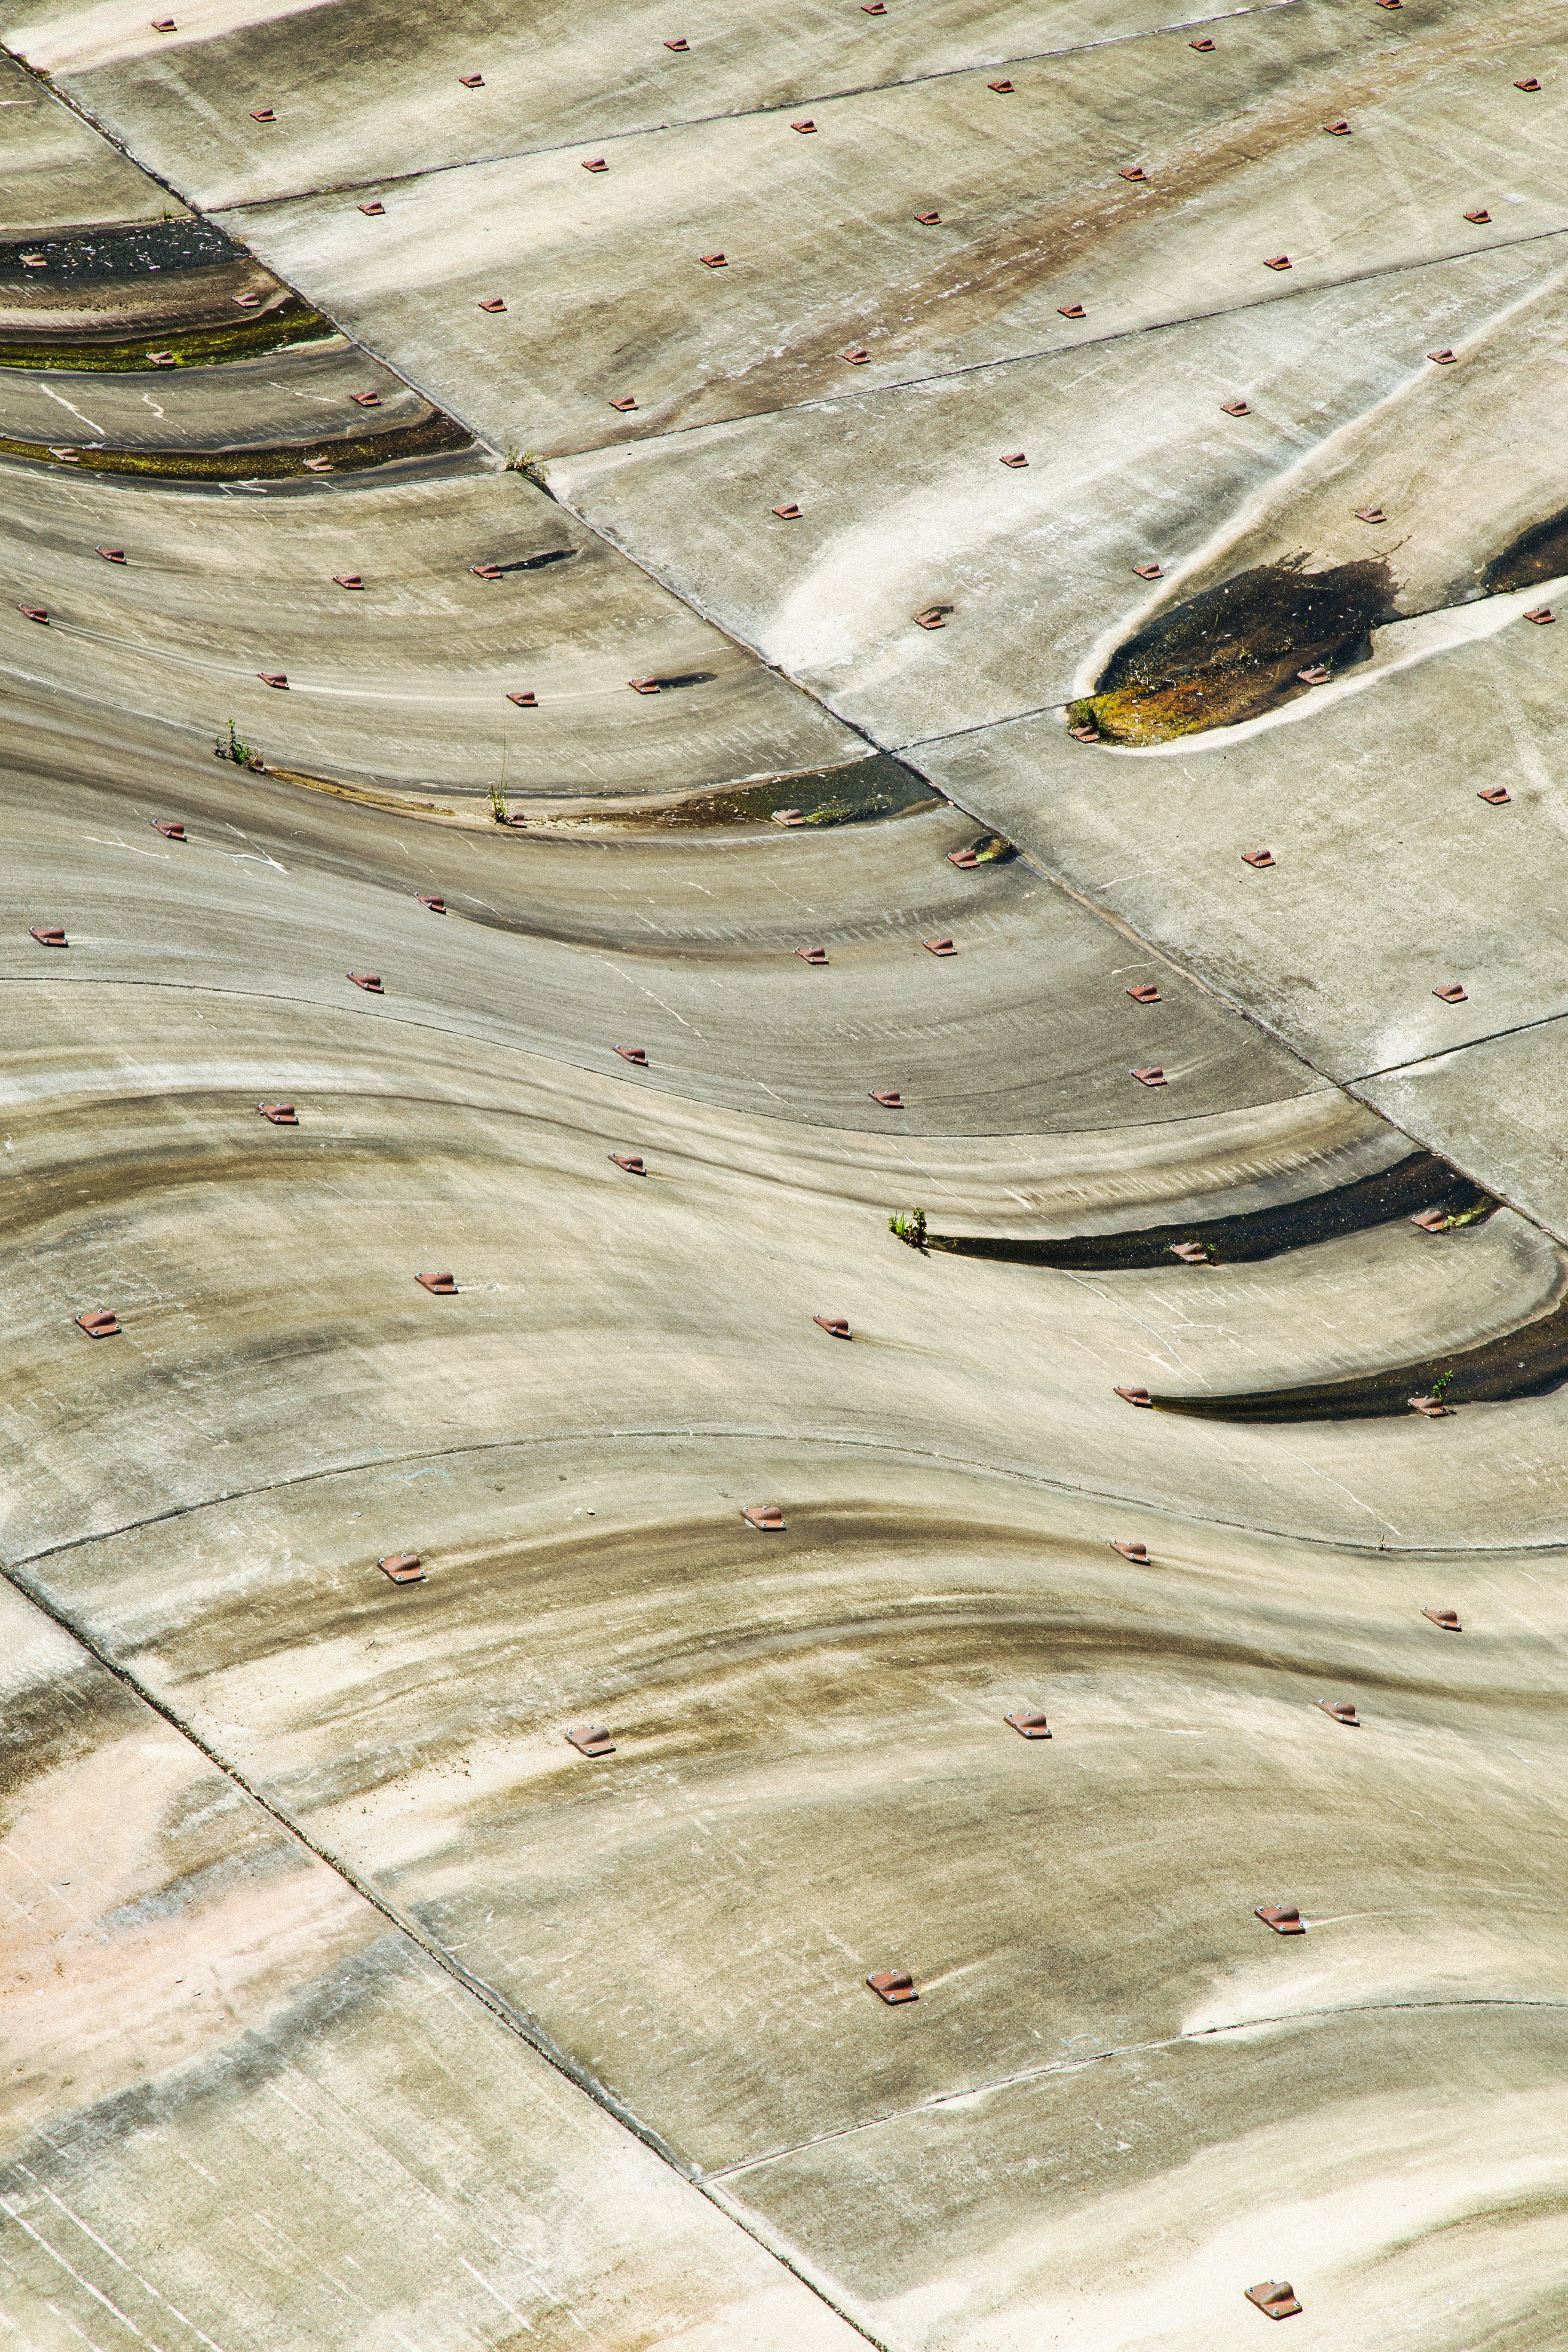
sea, sand, rock, wood, texture, leaf, floor, wall, line, curve, soil, tile, material, geology, shape, flooring